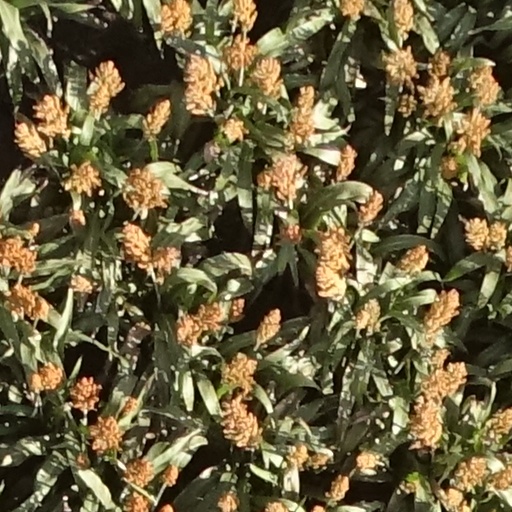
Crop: sorghum